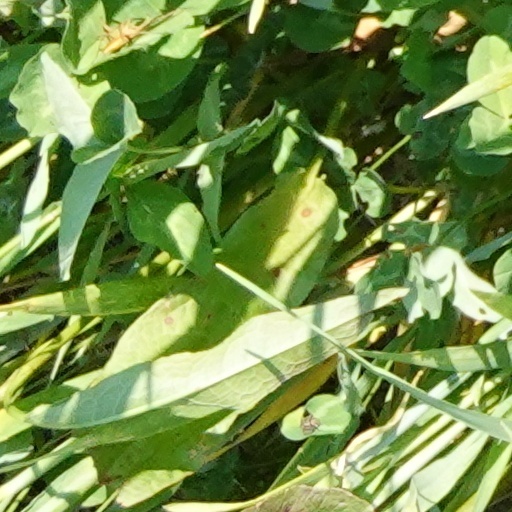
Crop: wheat